Gresley Priory

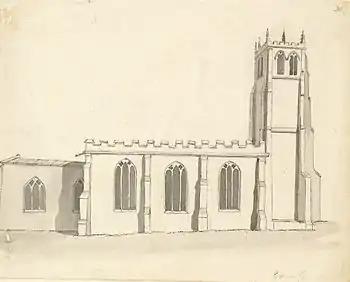
SS George & Mary parish church, drawn by Samuel Hieronymus Grimm in the 18th century; Prior to the church's large-scale reconstruction in the 1820s

Following dissolution in 1536, the priory was granted to "Henry Churche of the Householde".